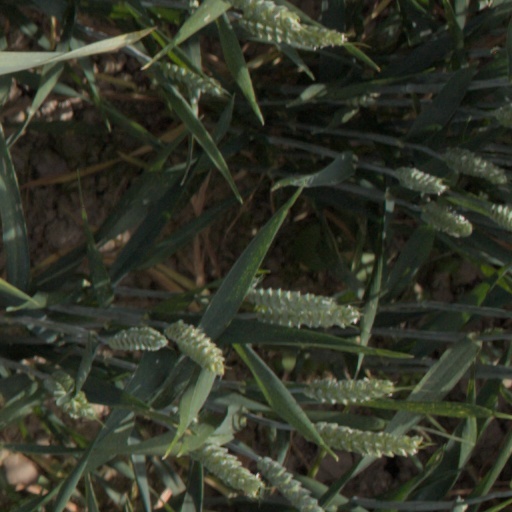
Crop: wheat